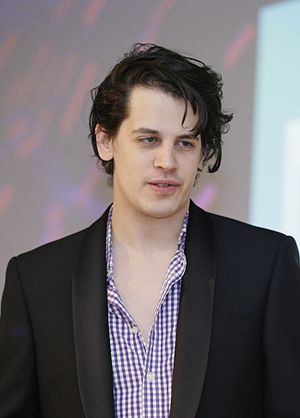
Milo Yiannopoulos
Milo Yiannopoulos er en britisk journalist og iværksætter.